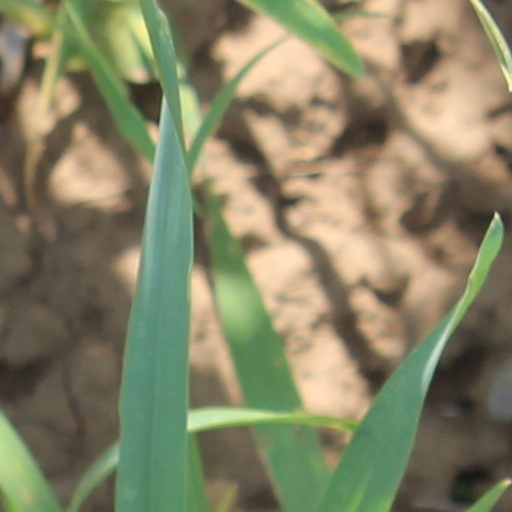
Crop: wheat